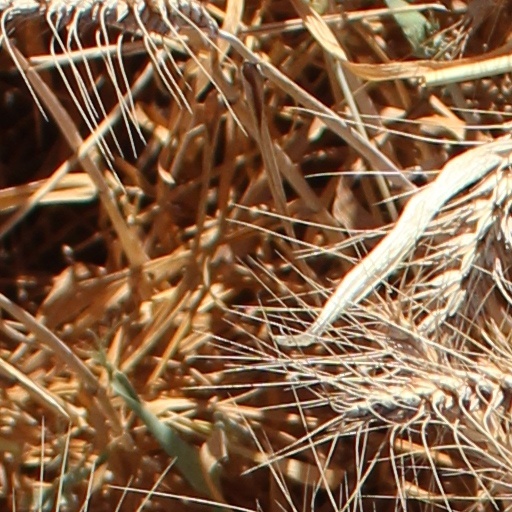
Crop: wheat